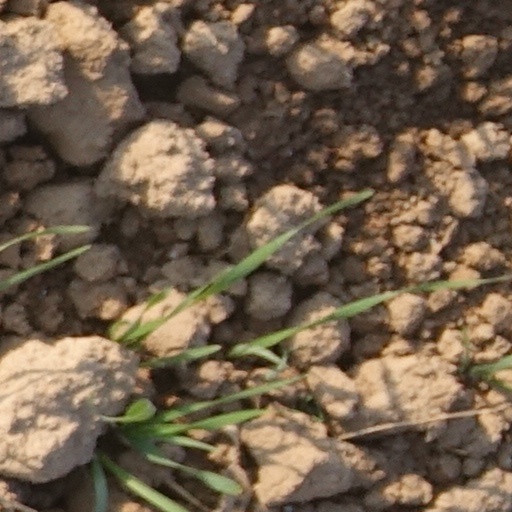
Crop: wheat